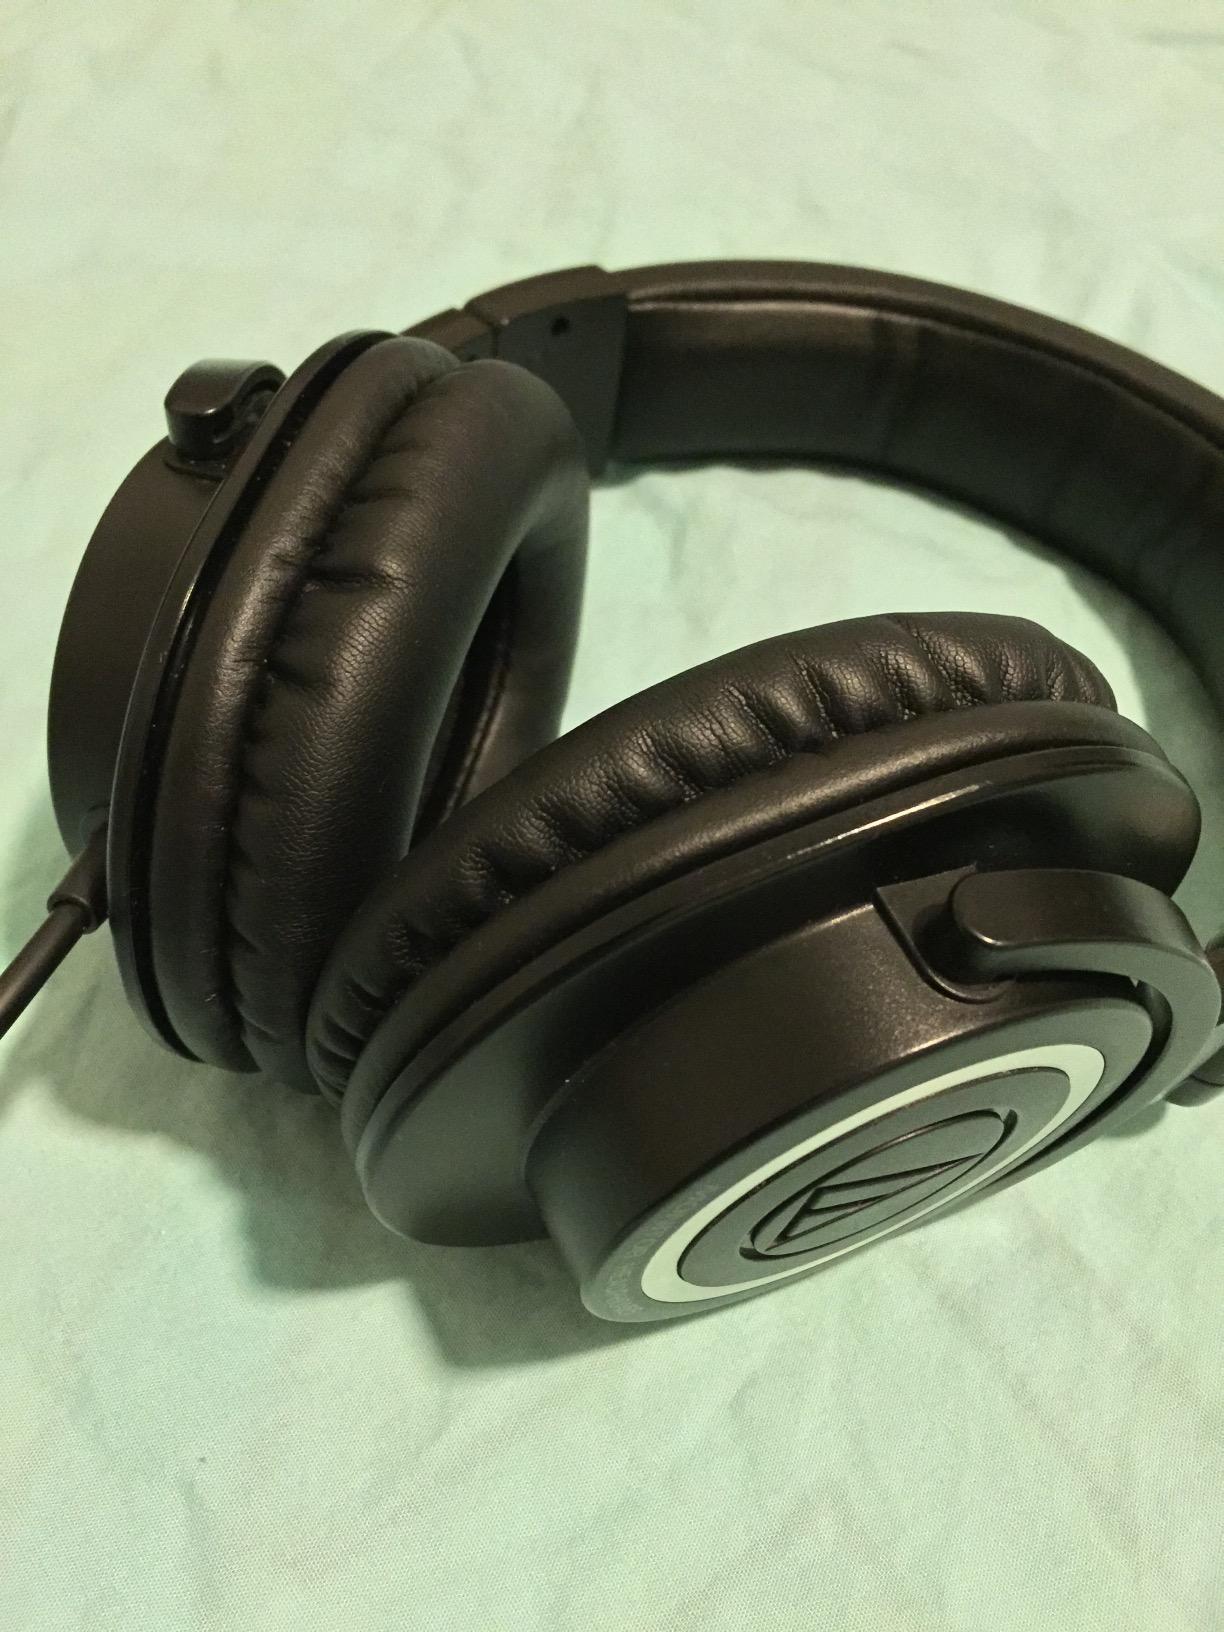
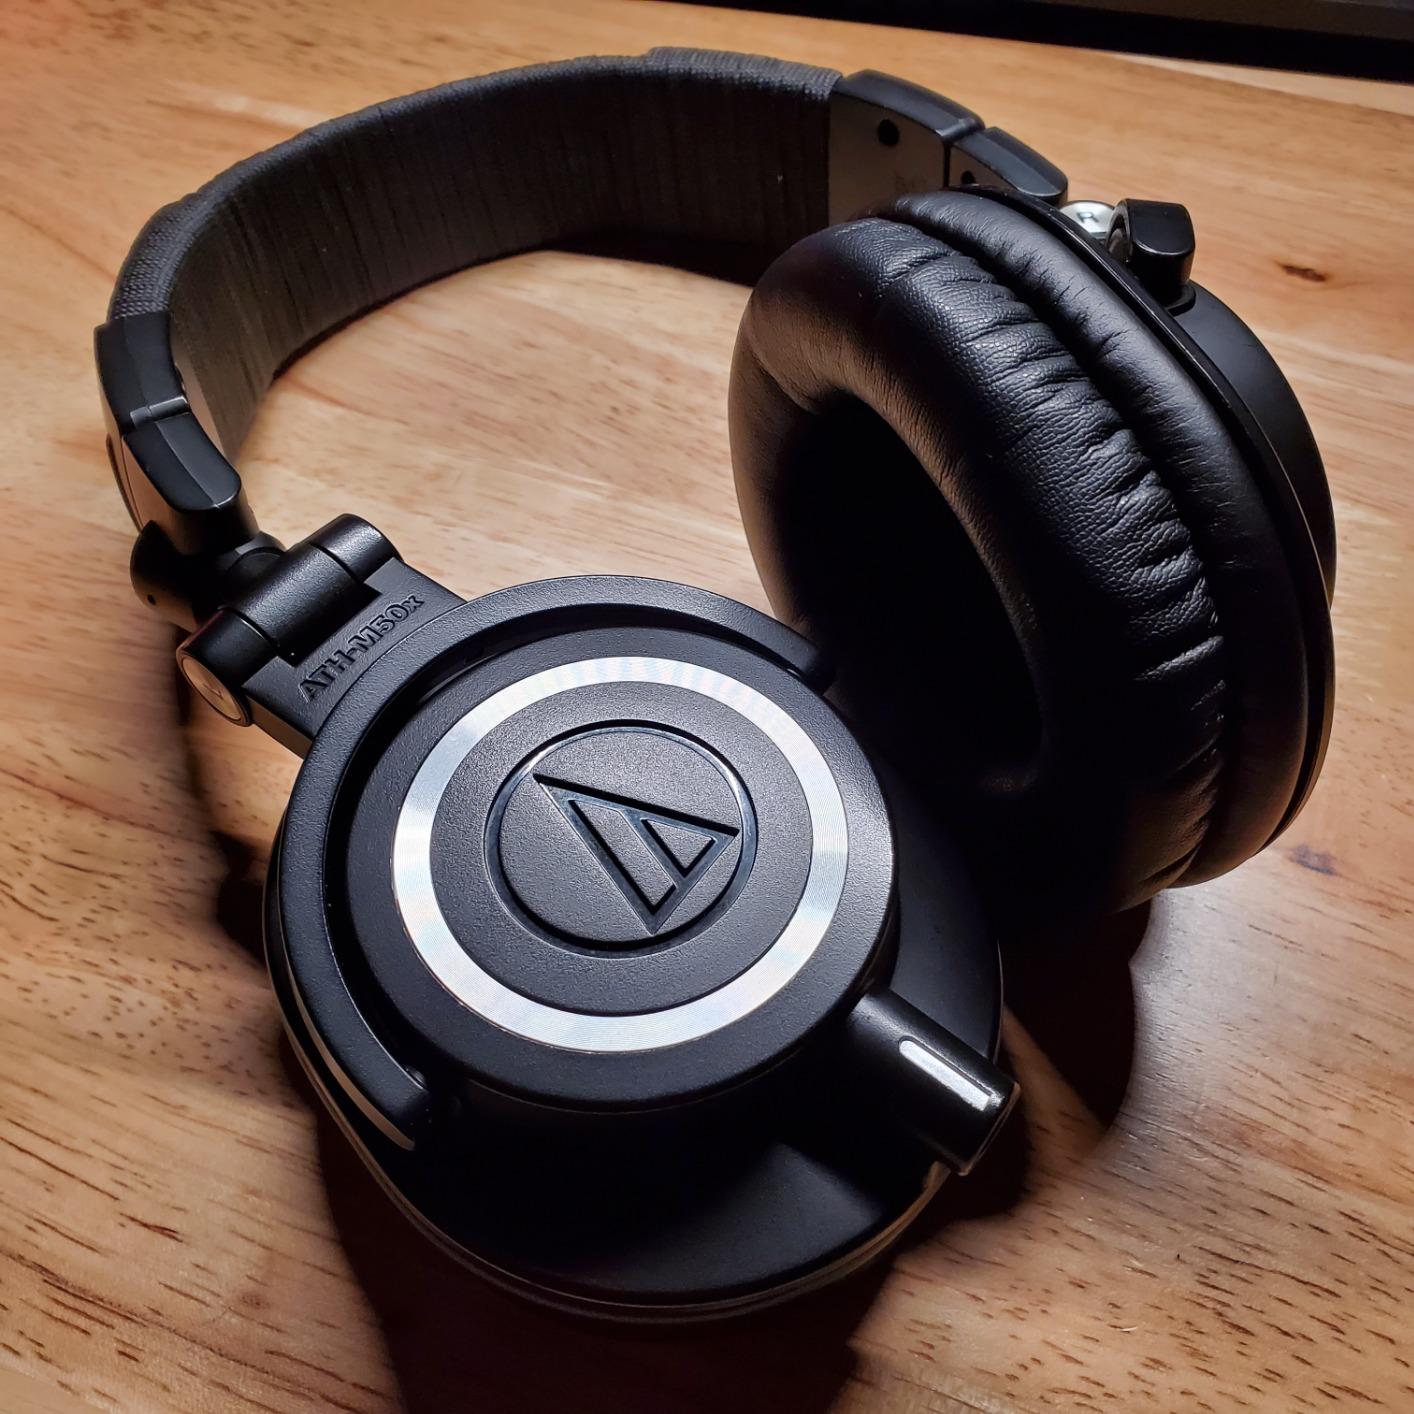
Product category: headphones
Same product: yes